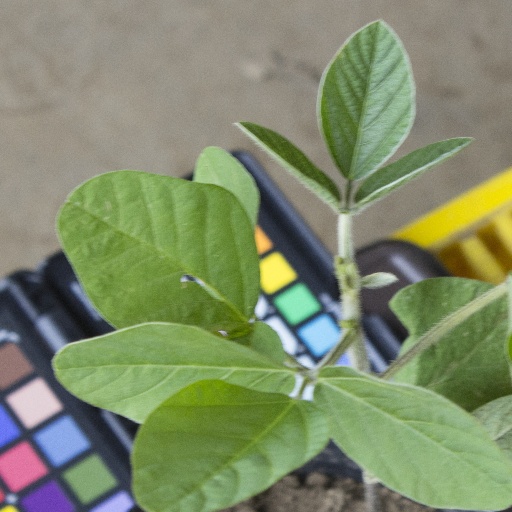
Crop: soybean